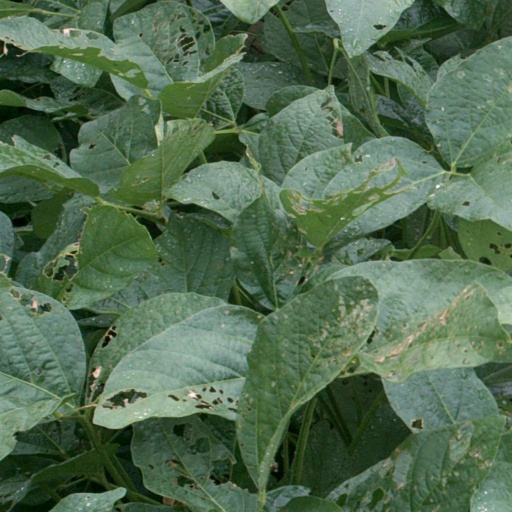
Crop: soybean